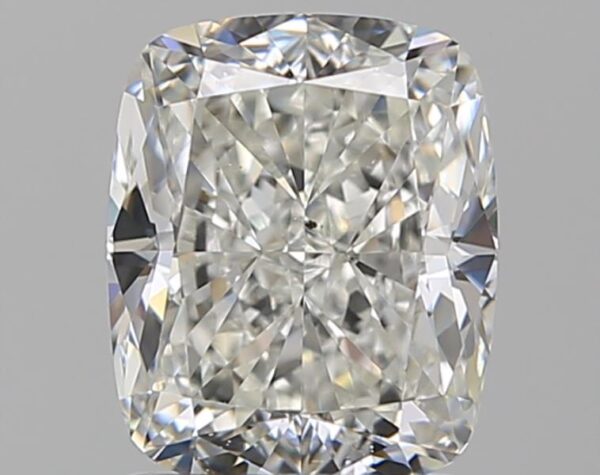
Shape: cushion
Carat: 1.8
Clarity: VS2
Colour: I
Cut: EX
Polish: EX
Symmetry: EX
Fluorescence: ST
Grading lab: GIA
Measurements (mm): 7.49 x 6.21 x 4.31